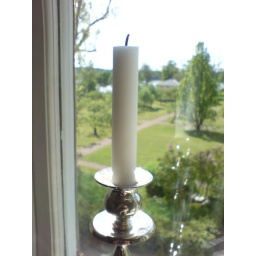
candle in the window